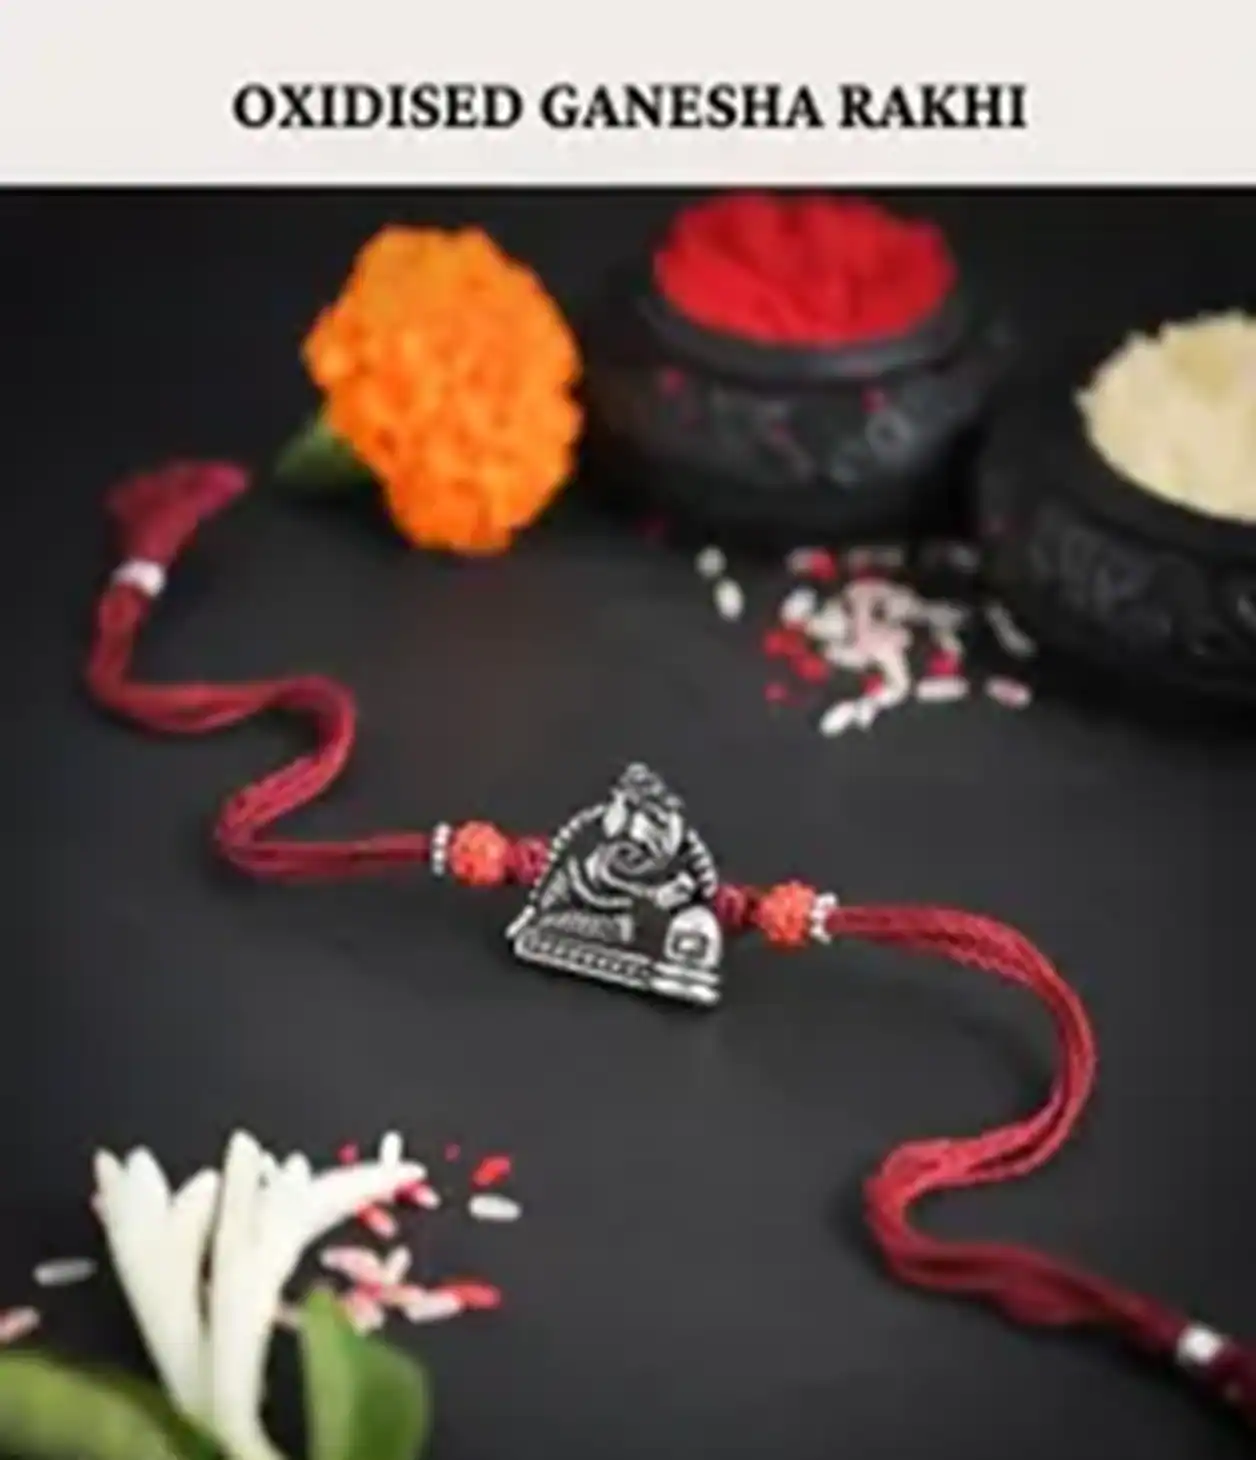
 Sajshrungar Jewellery offers Special Silver Oxidised Rakhi For Boys, Men, Bhaiyya, Bhabhi, Women & Girls. (Pack Of1)
Type: Rakhis
Brand: SAJSHRUNGAR JEWELLERY
Price: Rs. 230
 Sajshrungar Jewellery offers this beautiful Silver Oxidised Plated Rakhi For Boys, Men, Bhaiyya, Bhabhi, women & Girls. It is crafted from superior quality Threads, metal, materials and ensures high durability. It can style with any type of your Jewellery. This Rakhi set is unique in design and long lasting. This Jewellery Ideal For Rakhi, Rakshabandhan Festivals. Best option for Gift at Rakhi, Rakshabandhan from Sister, Bhabhi to Brother, brother-in-law, Mama, Kaka, Uncle, Father, Grandfather, Friends, on occasion of Rakhi, Rakshabandhan.
Features: Rakhi symbolizes the spirit of Menhood, friendship and the heart achingly beautiful relationship between a Brother and sister.This Rakhi being traditionally designed and handcrafted, fine design, pattern and color tone may vary slightly from that shown in
Included: 1-Rakhi